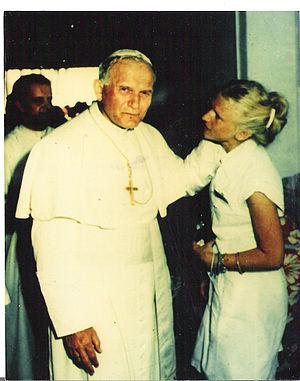
Estelle satabin recevant Jean-Paul II chez elle au Gabon in 1983. Español: Estelle Satabin en 1983 recibiendo en su casa el Papa Juan Pablo II durante su visita official en Gabon
Karol Józef Wojtyła est un prêtre polonais, évêque puis archevêque de Cracovie, cardinal, élu pour être le 264ᵉ pape de l’Église catholique le 16 octobre 1978 sous le nom de Jean-Paul II. Il est appelé saint Jean-Paul II par les catholiques depuis sa canonisation en 2014.
Estelle Satabin, née le 19 janvier 1949 à Compiègne et morte le 18 avril 1995 à Libreville, est une laïque consacrée française, créatrice au Gabon d'une fondation consacrée aux mourants et aux victimes du sida.